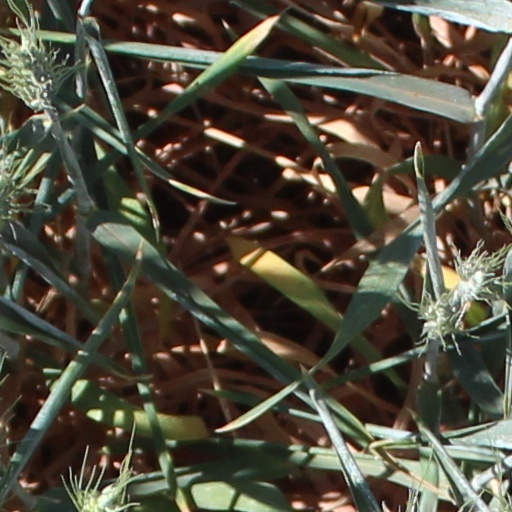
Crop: wheat